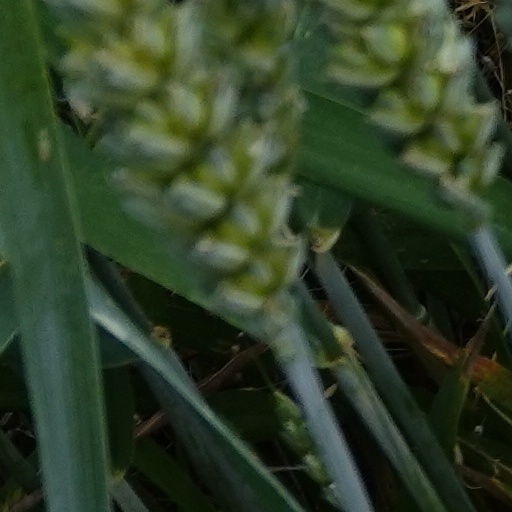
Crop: wheat